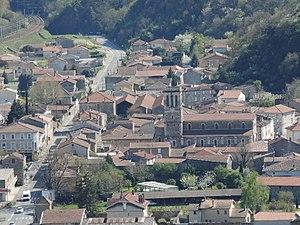
Sarras vue partielle
Sarras est une commune française située dans le département de l'Ardèche, en région Auvergne-Rhône-Alpes.